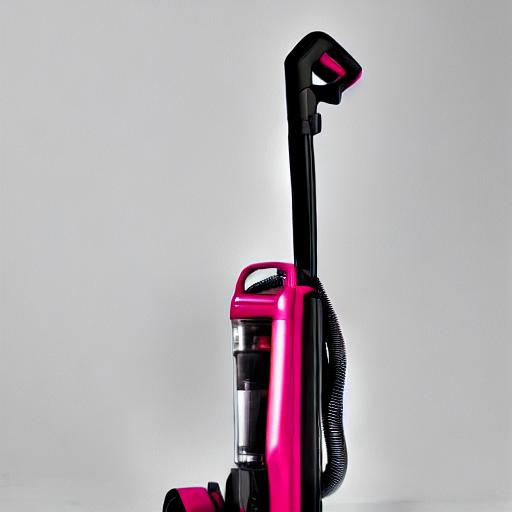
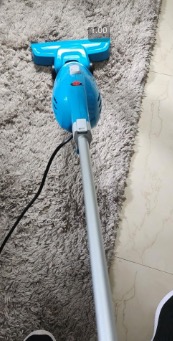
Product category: items_vacuum
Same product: no